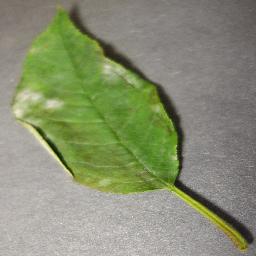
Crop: cherry
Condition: (including_sour)_powdery_mildew